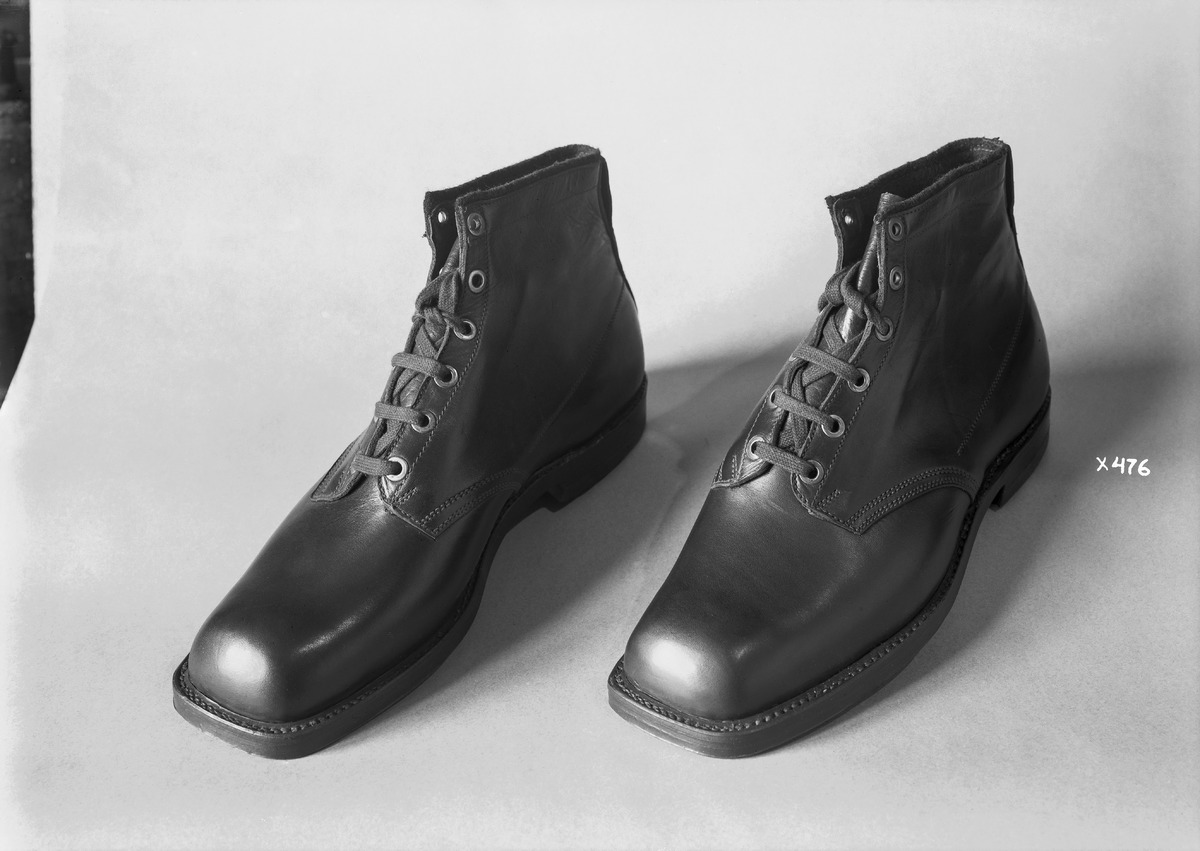
Veljekset Åström Oy:n valmistama kenkäpari
A pair of shoes manufactured by Veljekset Åström Oy
sisällön kuvaus: Veljekset Åström Oy:n valmistama kenkäpari 24.2.1935. Veljekset Åström Oy oli Pohjois-Euroopan suurin nahkatehdas. content description: A pair of shoes manufactured by Veljekset Åström Oy on February 24, 1935. Veljekset Åström Oy was the largest leather manufacturer in Northern Europe.
Vuosi: 1935
Paikka: Suomi, Oulu, Suomi, Pohjois-Pohjanmaa, Oulu
Aiheet: Veljekset Åström Oy; jalkineet; kengät; nahkateollisuus; tehtaat; tuotantolaitokset; leather industry; factories; production plants; footwear; shoes